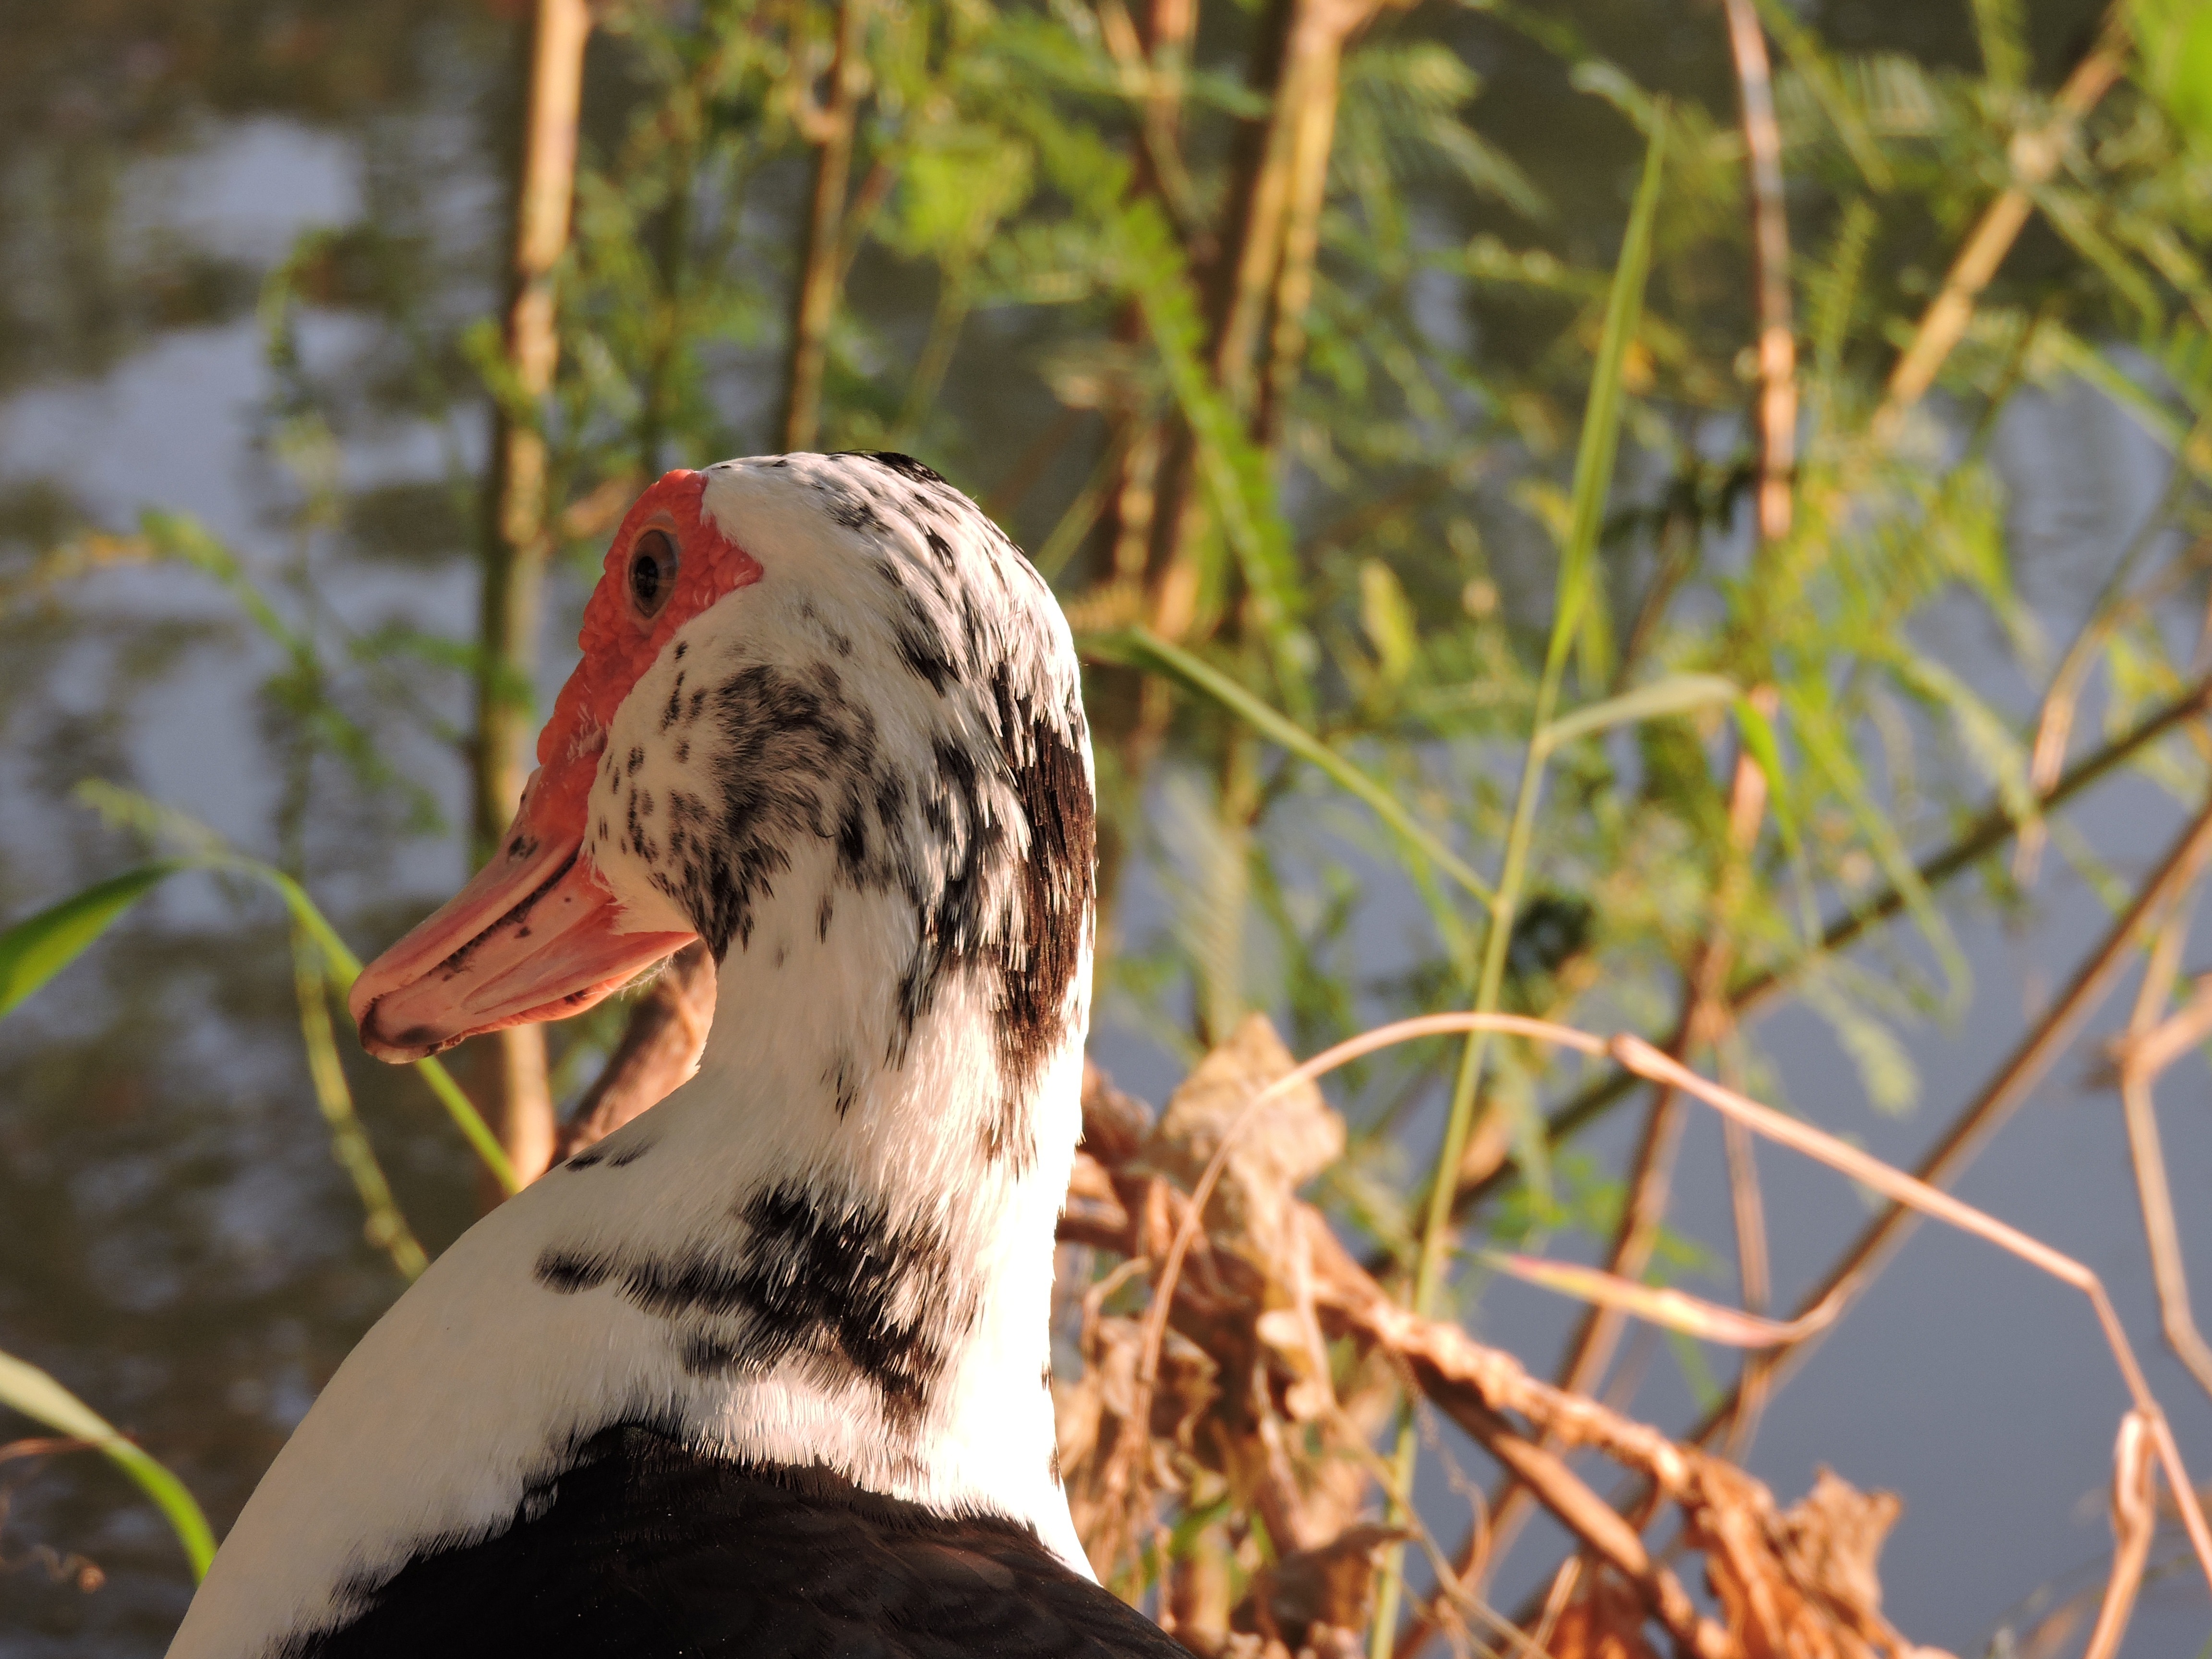
nature, bird, animal, pond, wildlife, beak, fauna, spotted, duck, head, vertebrate, waterfowl, water bird, ducks geese and swans, red beack